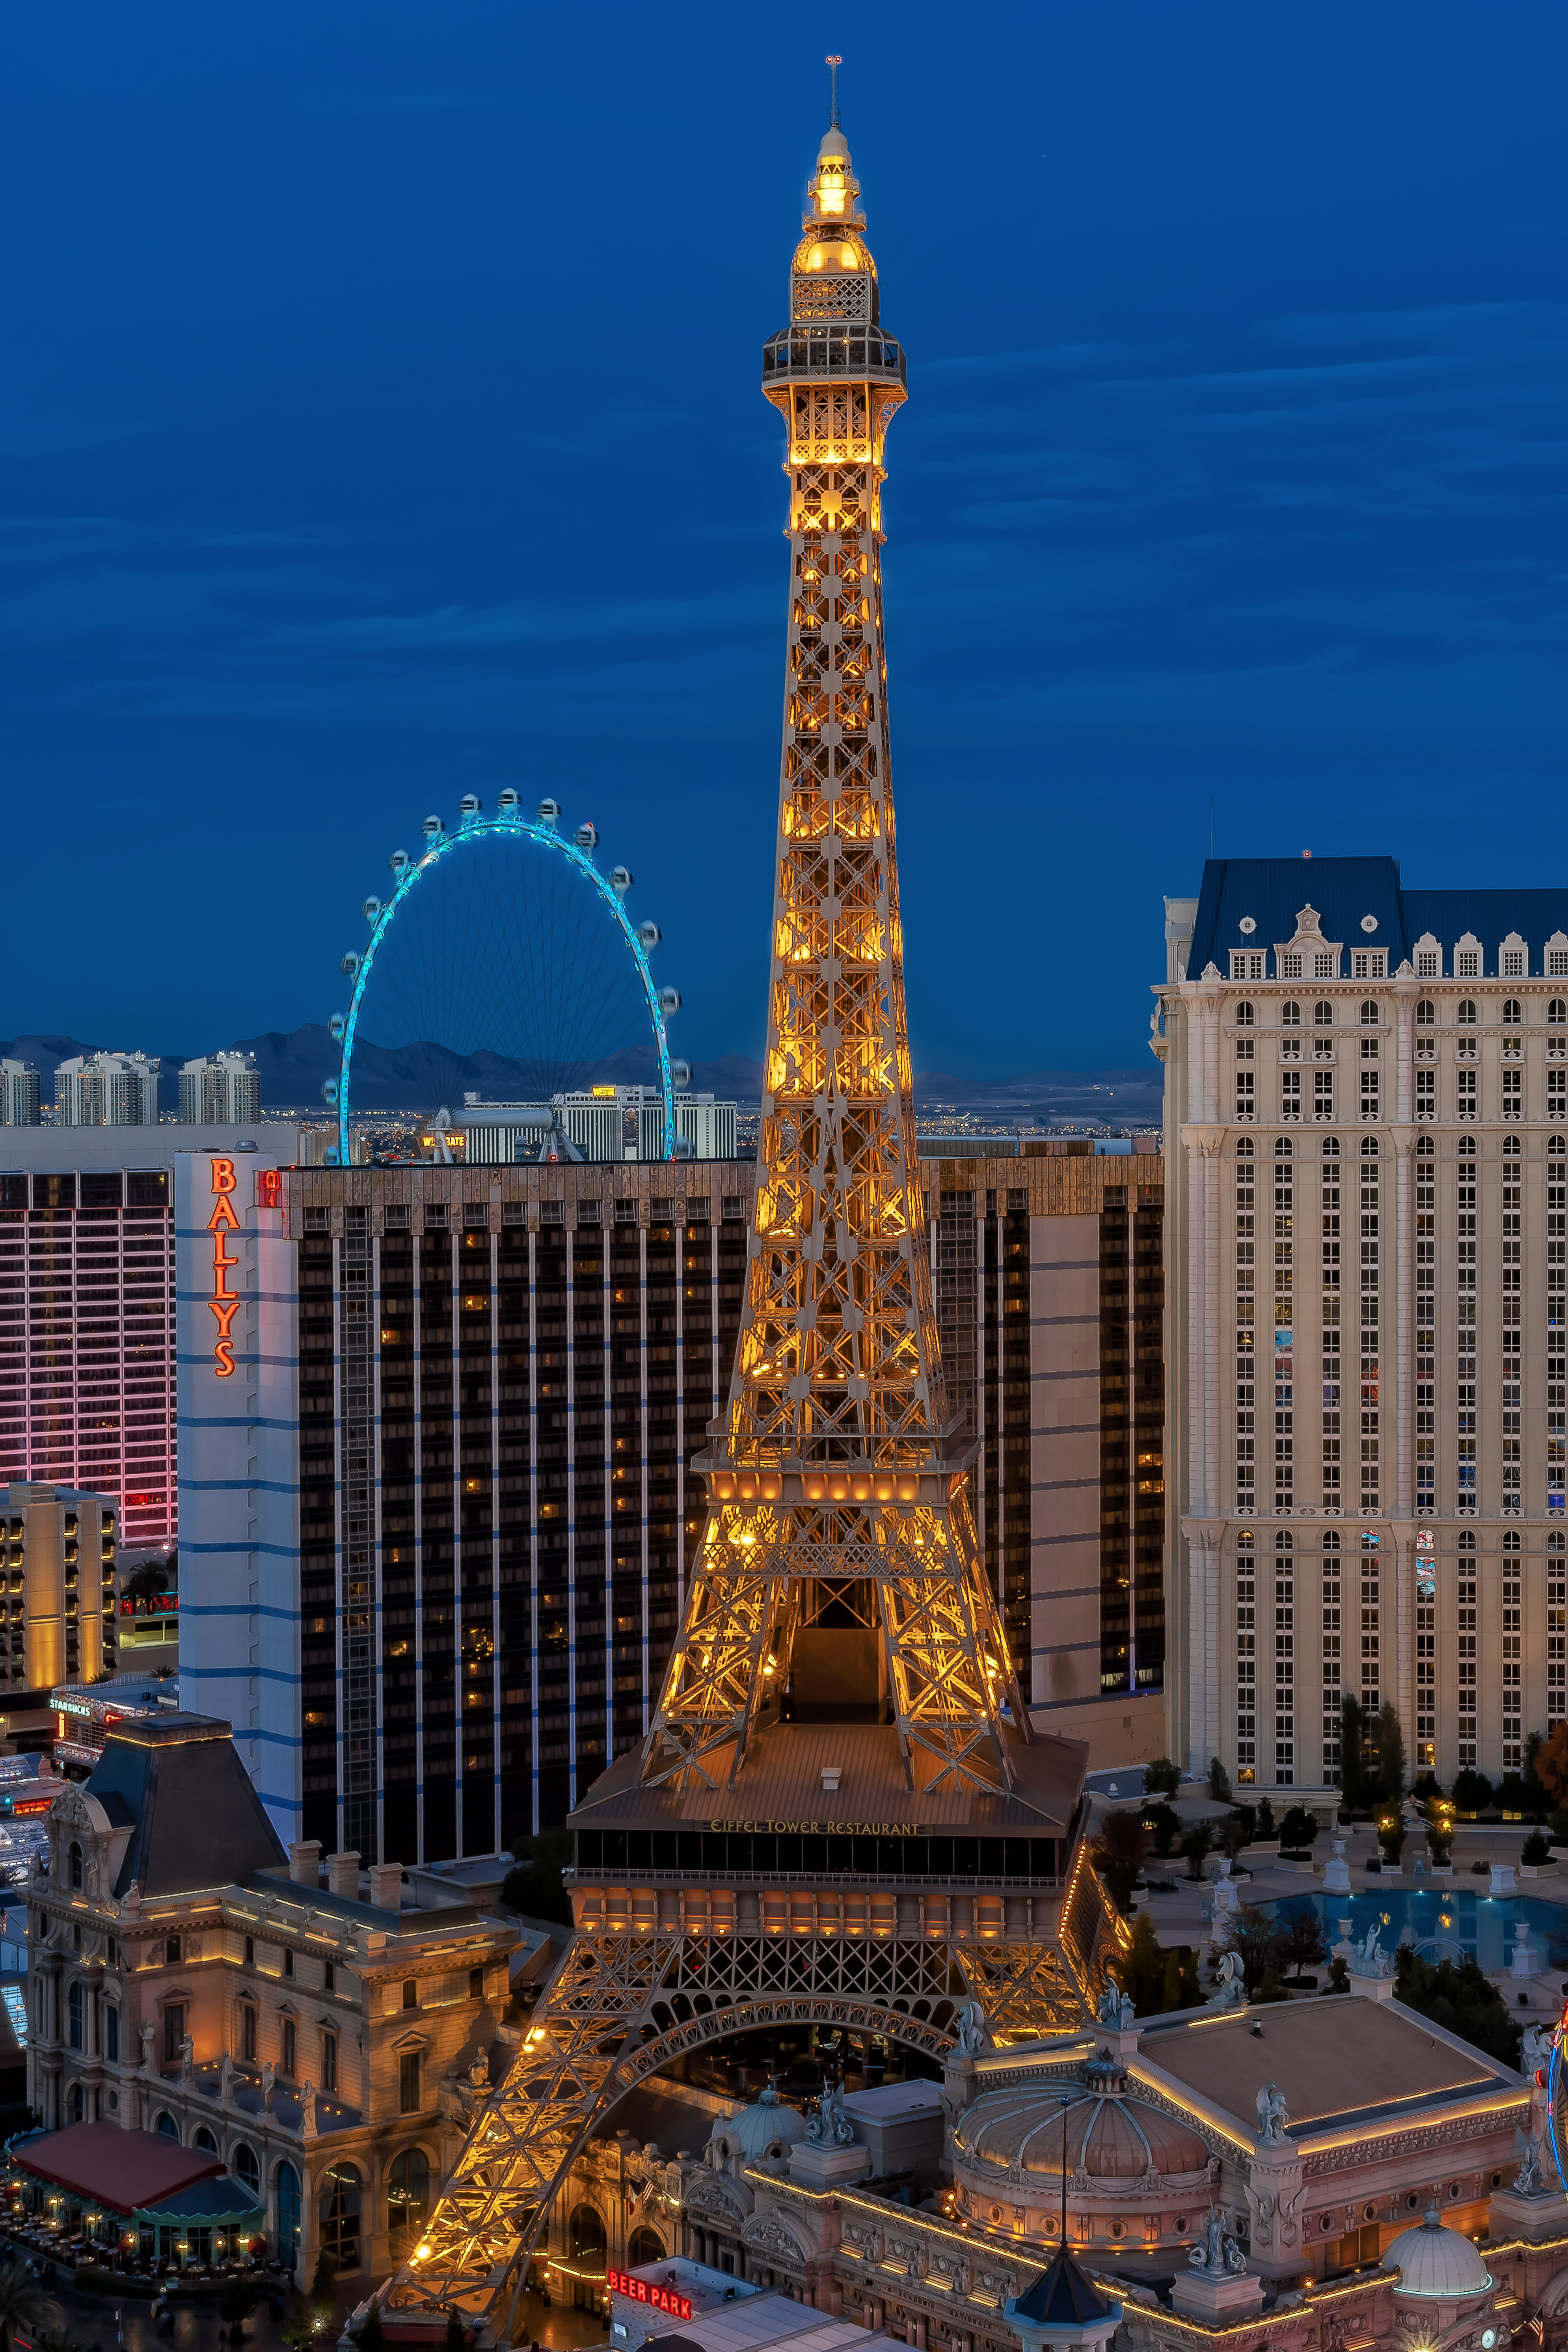
bracken, geotagged, united states, usa, a6500, arc de triomphe, bellagio, Bellagio Fountain, blue hour, buildings, casino, city, City of Las Vegas, City Scenery, cityscape, Clark County, Clark County Nevada, Clark County NV, dark, downtown, Dowtown Las Vegas, dusk, eiffel tower, ferris wheel, Flamingo Hotel, hotel, Hotel And Casino, Hotel View, La Fountaine Des Mers, landmark, las vegas, Las Vegas Attraction, las vegas boulevard, Las Vegas Lights, Las Vegas Luxury Hotel, Las Vegas NV, Las Vegas Photography, las vegas strip, light trails, long exposure, Montgolfier Balloon, neon sign, nevada, Nevada Tourism, night, night photography, nightscape, Paradise Nevada, Paris Las Vegas, Paris Opera House, sony, SONY a6500, SONY Alpha 6500, sony mirrorless, The Cosmopolitan of Las Vegas, topaz, Topaz BuzSim, tourist attraction, traffic, travel, travel photography, twilight, vacation, Vacation Photo, vegas, view, vista, tower, metropolitan area, urban area, metropolis, skyscraper, tower block, human settlement, sky, architecture, building, skyline, tourism, spire, evening, condominium, mixed use, world